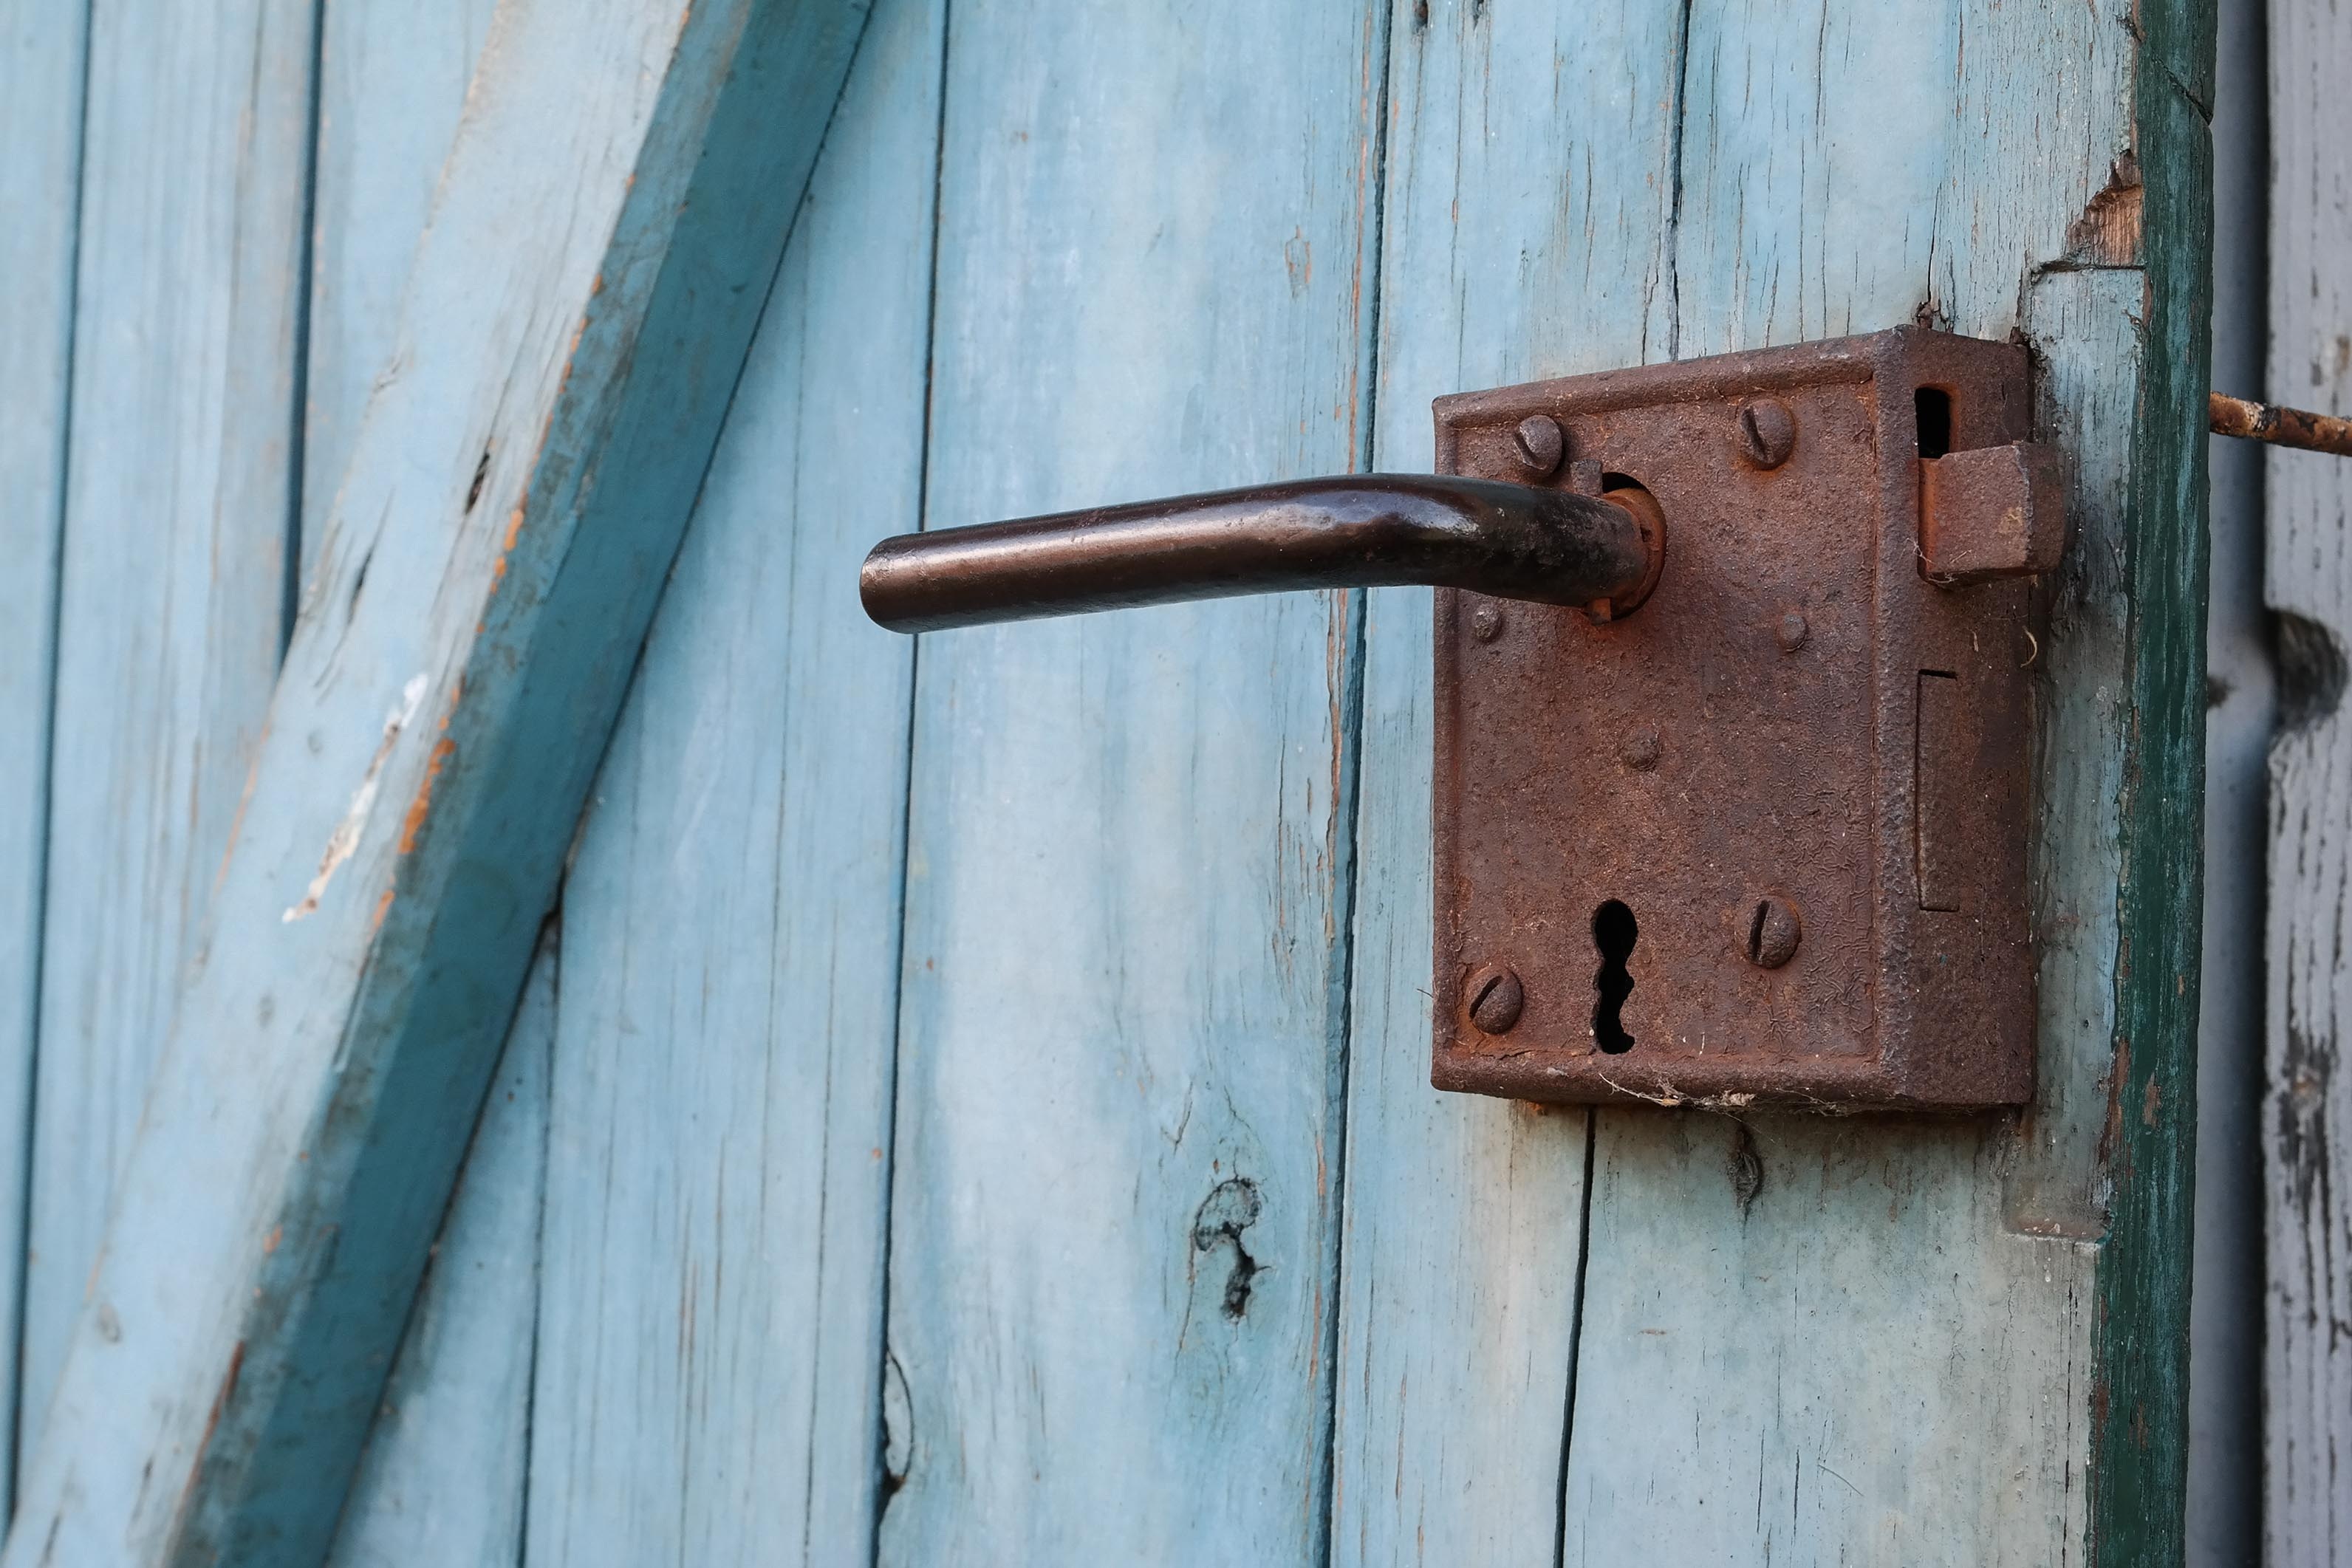
wood, house, window, old, wall, rust, green, color, metal, brown, castle, blue, door, goal, material, handle, screw, wooden door, rusty, rusted, jack, iron, stainless, door lock, door handle, door knob, key hole, screw head